Charles Aufderheide

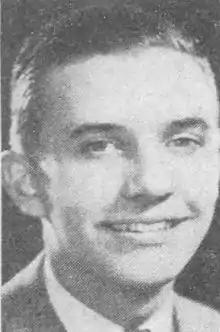
Charles Aufderheide

Charles Aufderheide (March 9, 1918 – May 26, 1991) was an American technician who, with Ruby Bell and the From twins, Isadore "Eddie" and Sam From, was at the center of the Benton Way Group.